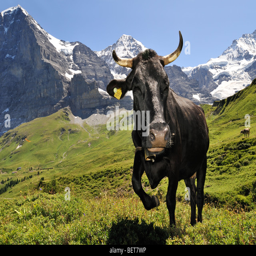
the mountain and black cow in meadow